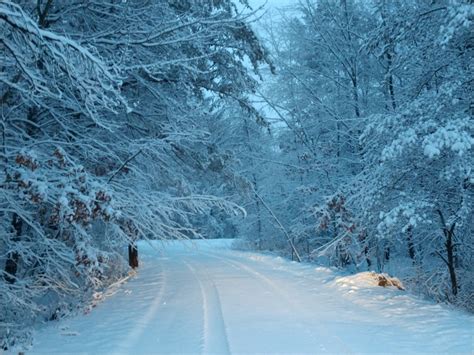
Weather: snow or frosty